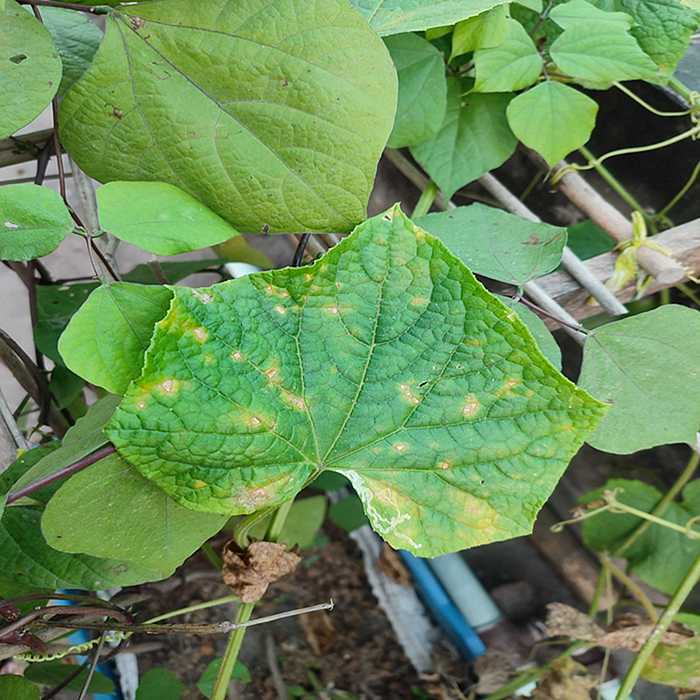
Plant: Cucumber
Label: Downy mildew